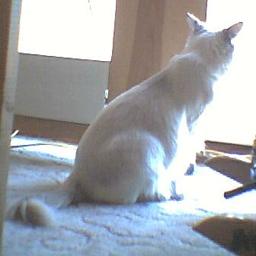
Animal: cats